Josie Sedgwick

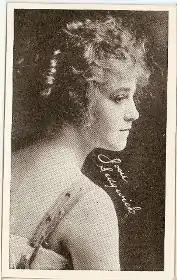
c. 1917

Josie Sedgwick (March 13, 1899 – April 30, 1973) was an American film actress. She appeared in more than 50 films from 1914 to 1932.